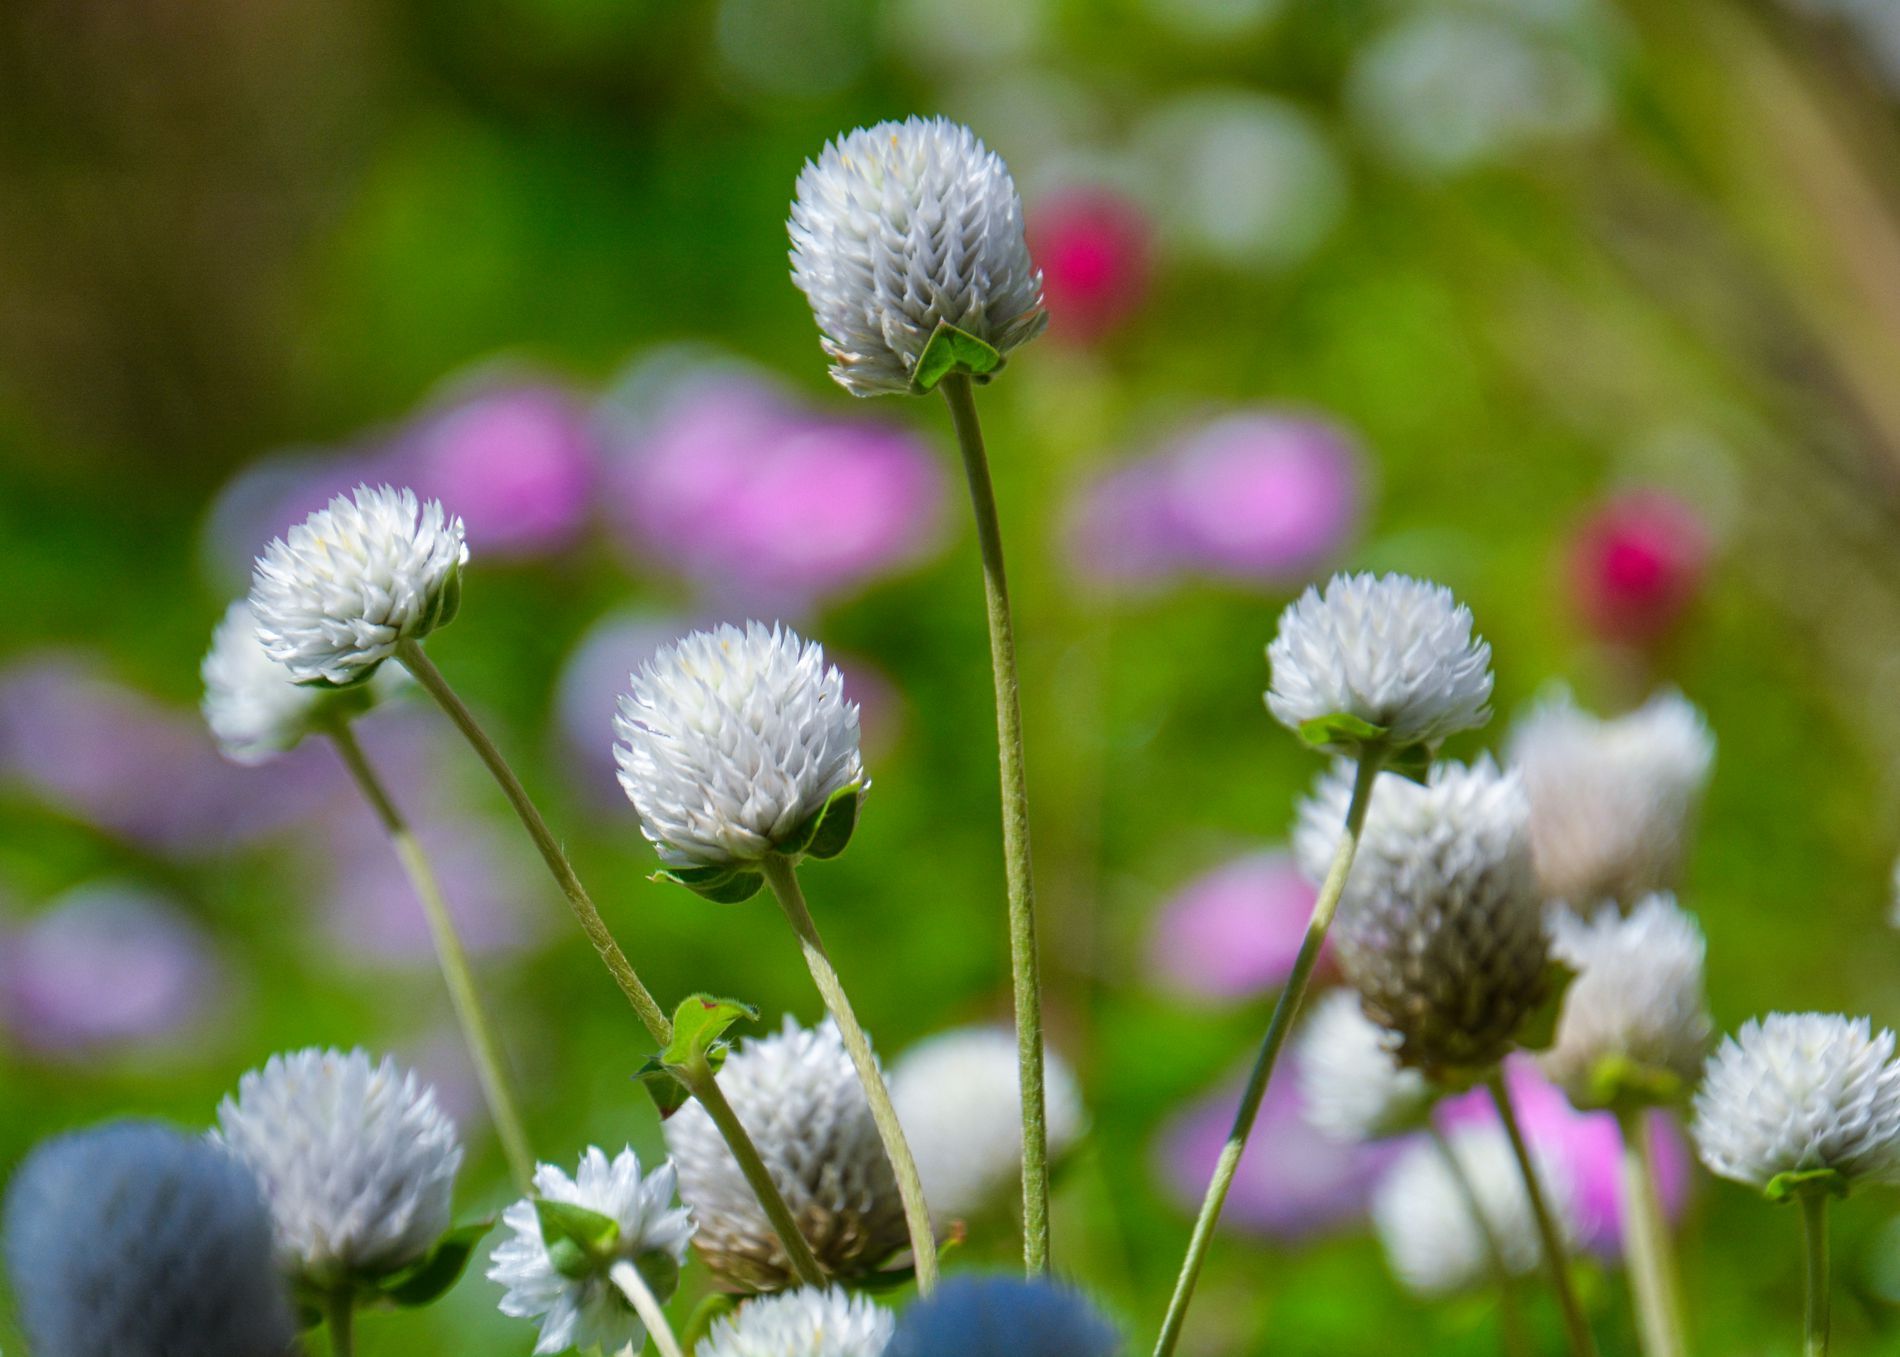
Spring white blossoms
White round flowers blooming in a field with a soft coloful backgroung of green and pink hues
A close-up shot focuses on delicate white round flowers blooming in a field, set against a soft, colorful background of green and pink hues. The gentle blur adds a dreamy feel, enhancing the peaceful and natural atmosphere.
Labels: Flower, Plant, Petal, Grass, Pollen, Thistle, Daisy, Geranium, Anemone, Dahlia, Outdoors, Allium, Bud, Sprout, Garden
Camera: NIKON CORPORATION NIKON D5200
Lens: 18-400mm f/3.5-6.3, (E0 40 2D 98 2C 41 DF 0E)
Aperture: F5.6
Exposure: 1/500 sec
ISO: 220
Focal length: 185.0 mm